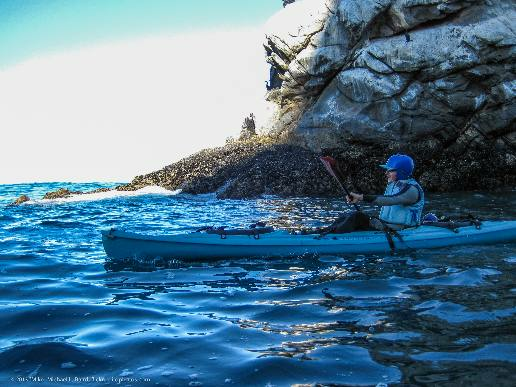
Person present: Yes